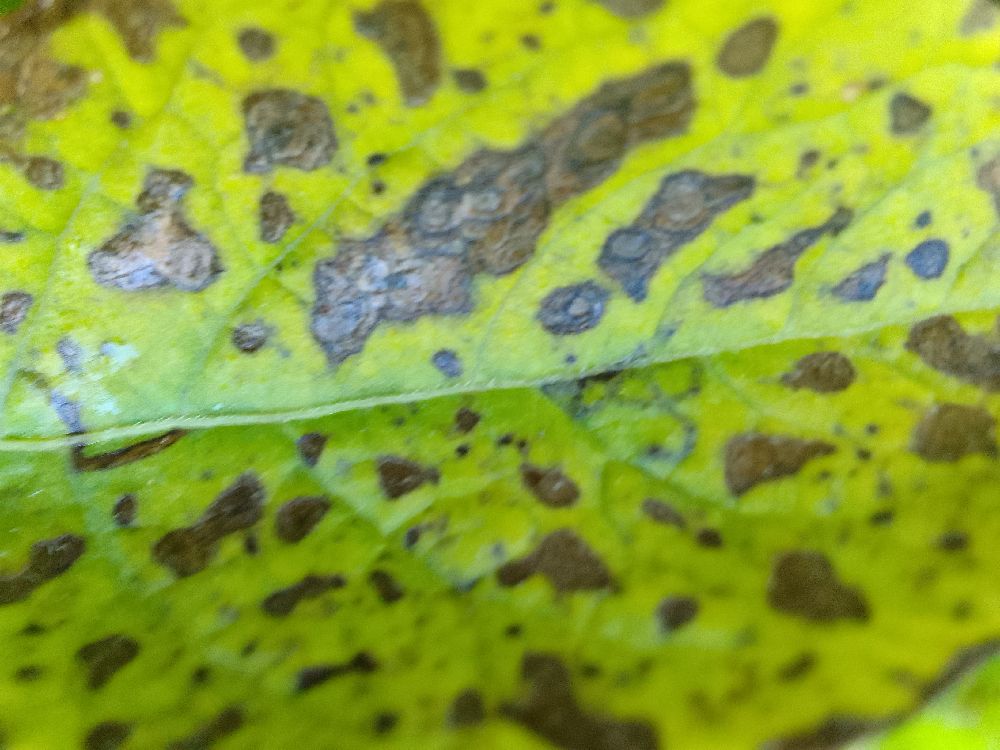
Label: Early blight